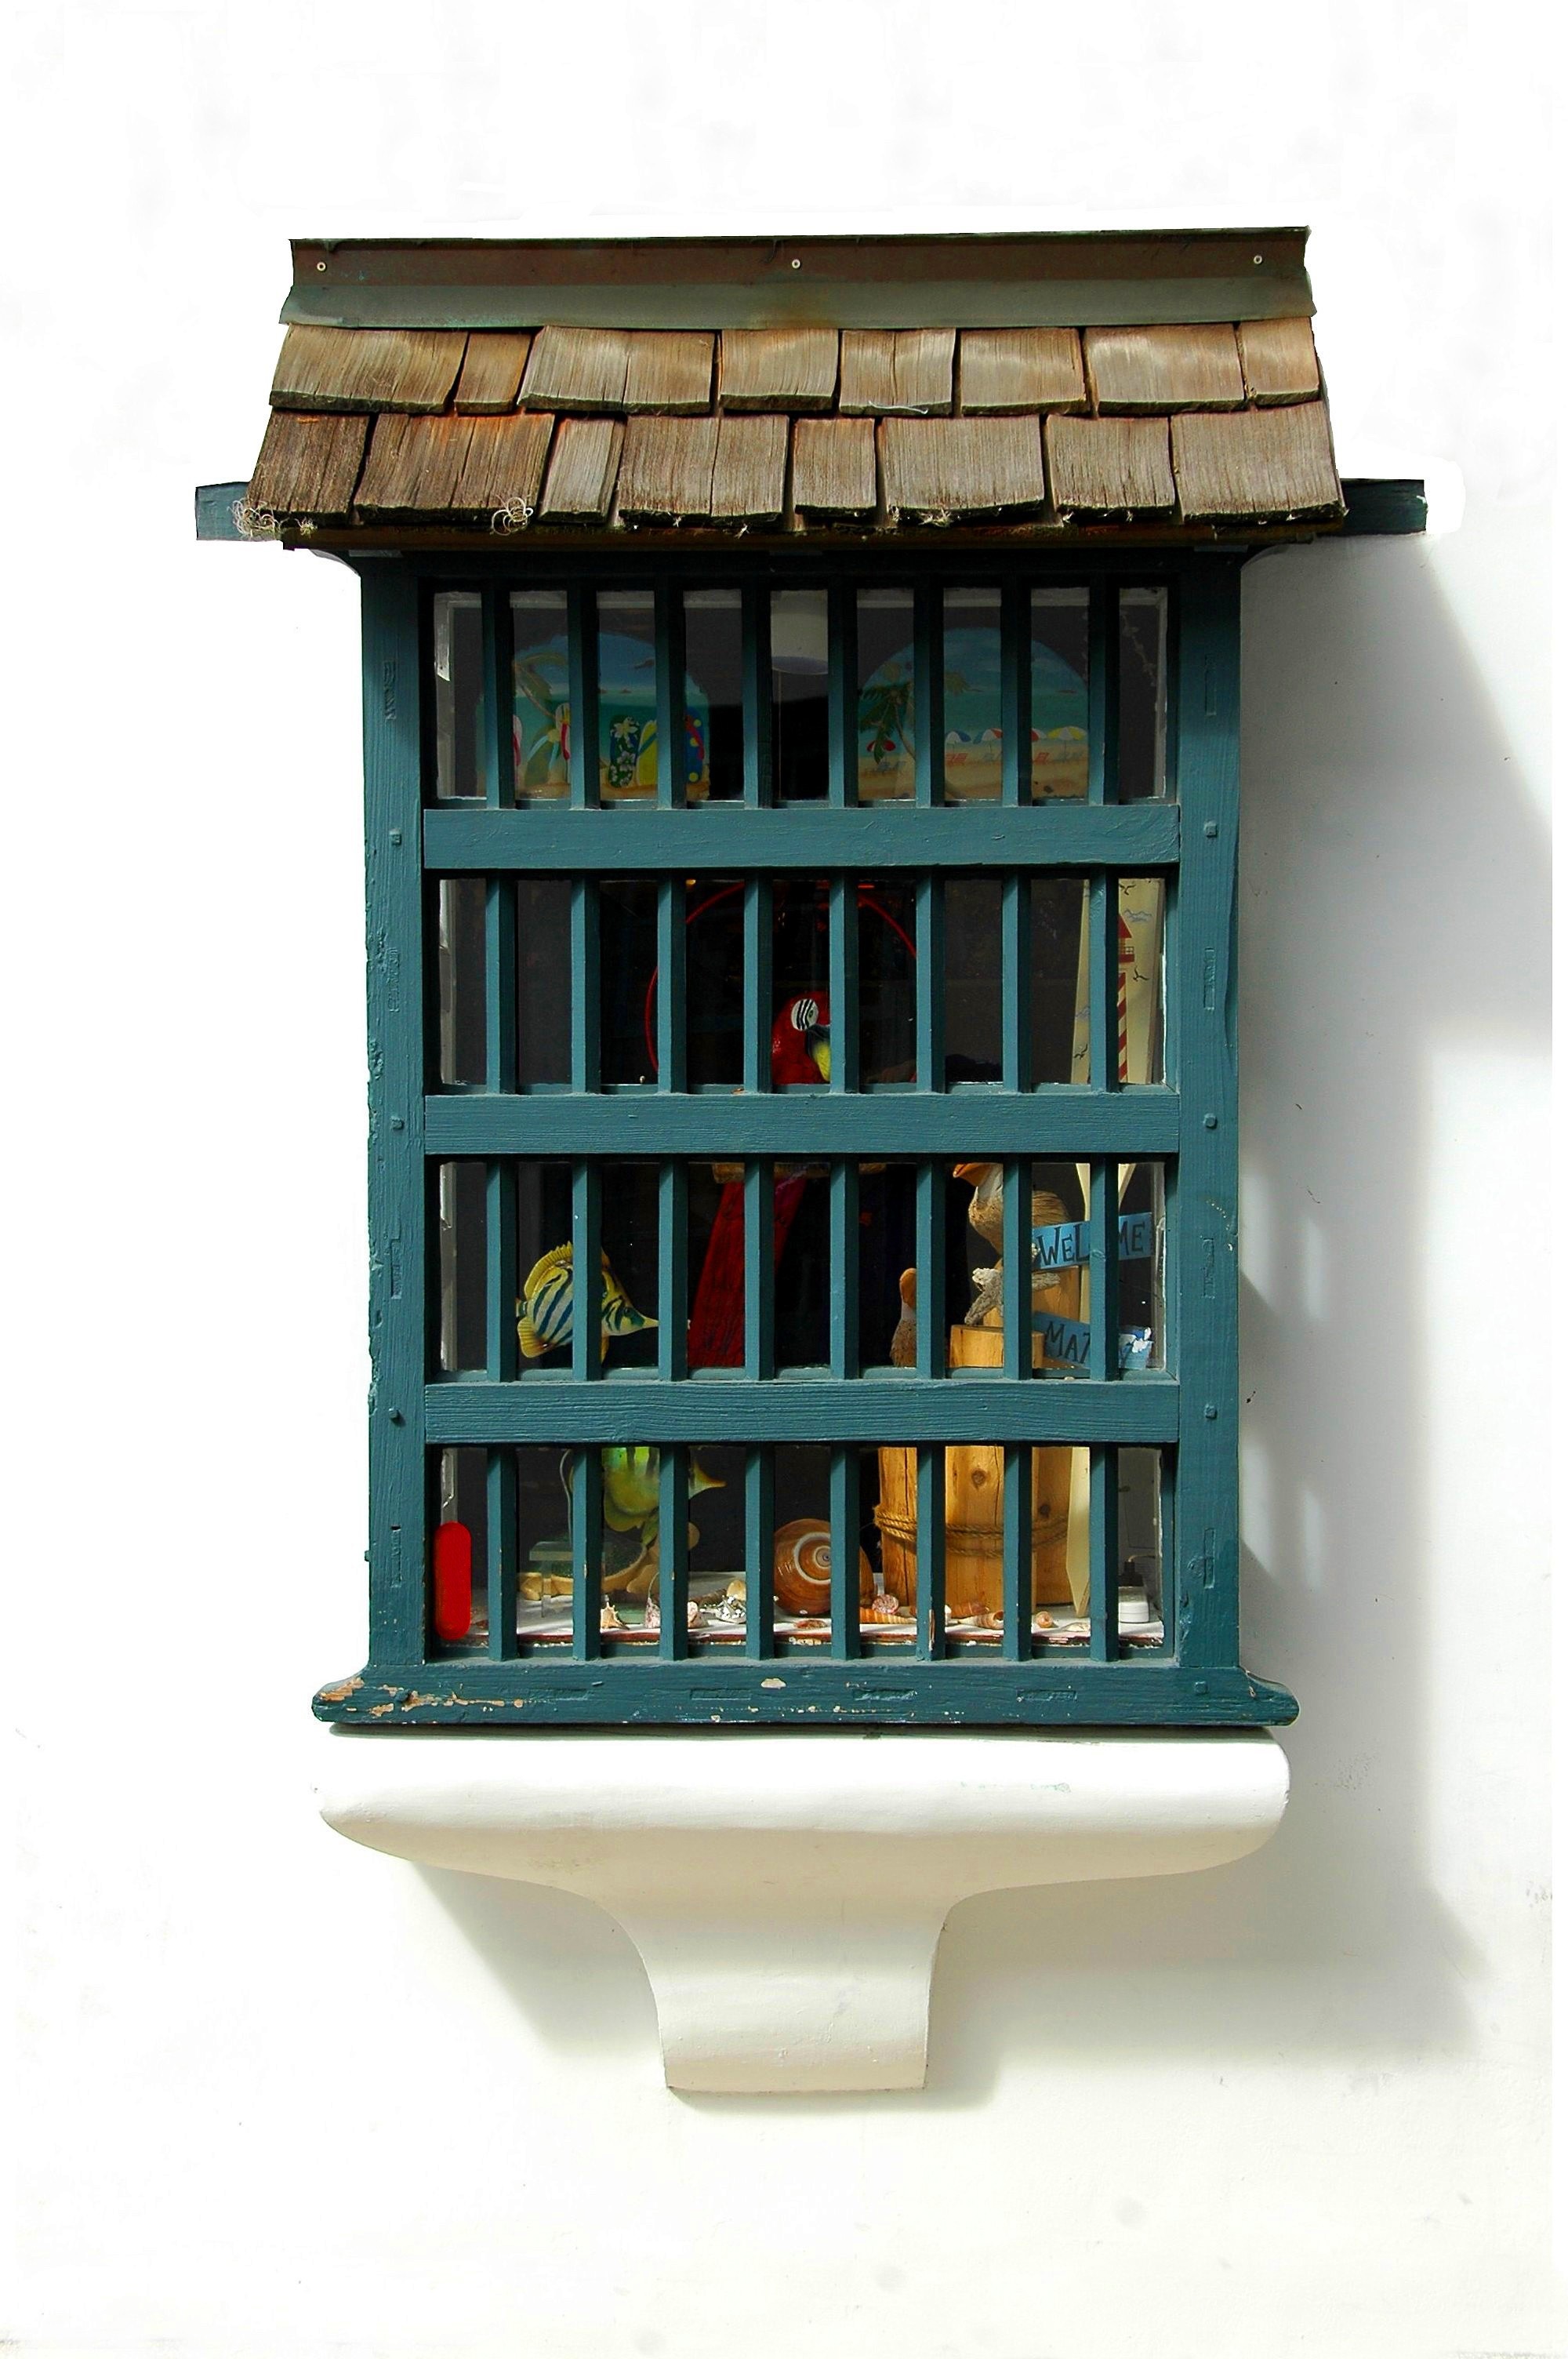
architecture, structure, wood, vintage, antique, retro, window, building, old, wall, decoration, shop, store, frame, usa, shelf, business, historic, furniture, lighting, background, design, wooden, style, shelving, florida, st augustine